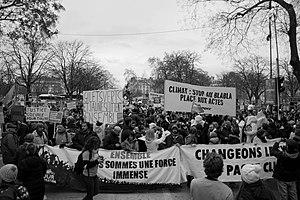
Marche pour le climat du samedi 8 décembre 2018, à Paris (France).